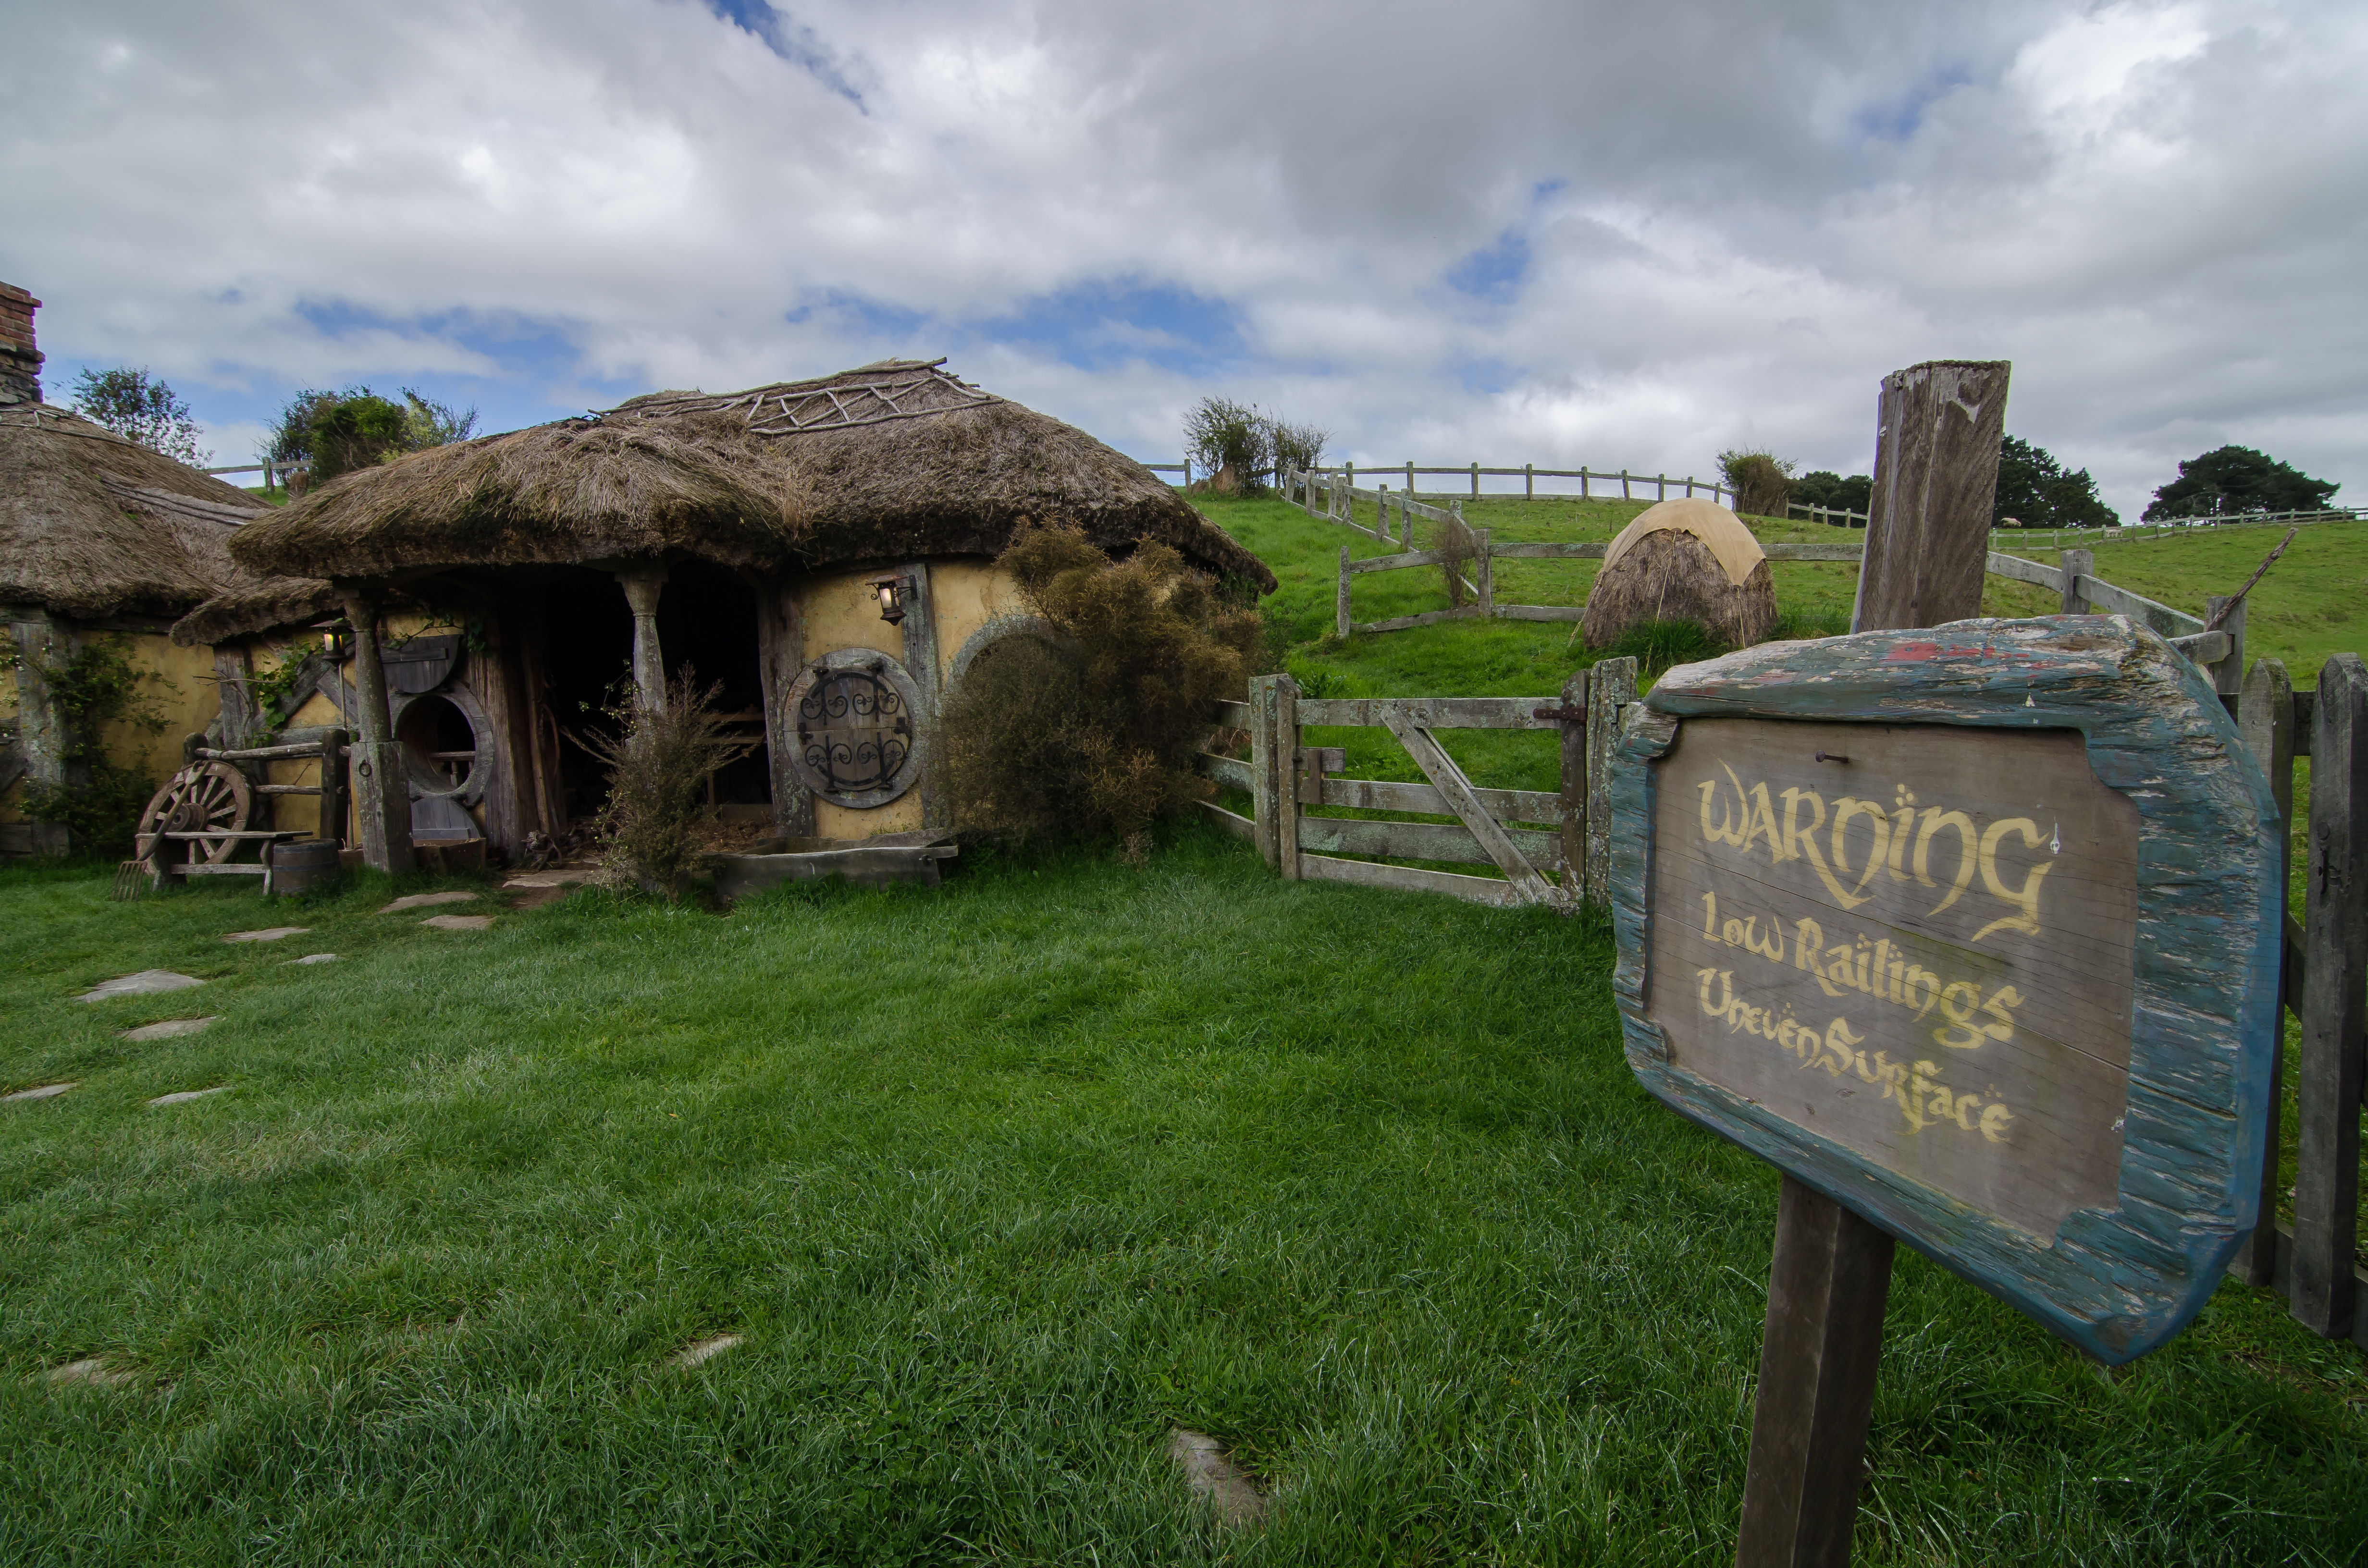
hut, village, nikon, ruins, newzealand, d5100, estate, hobbit, lotr, hobbiton, rural area